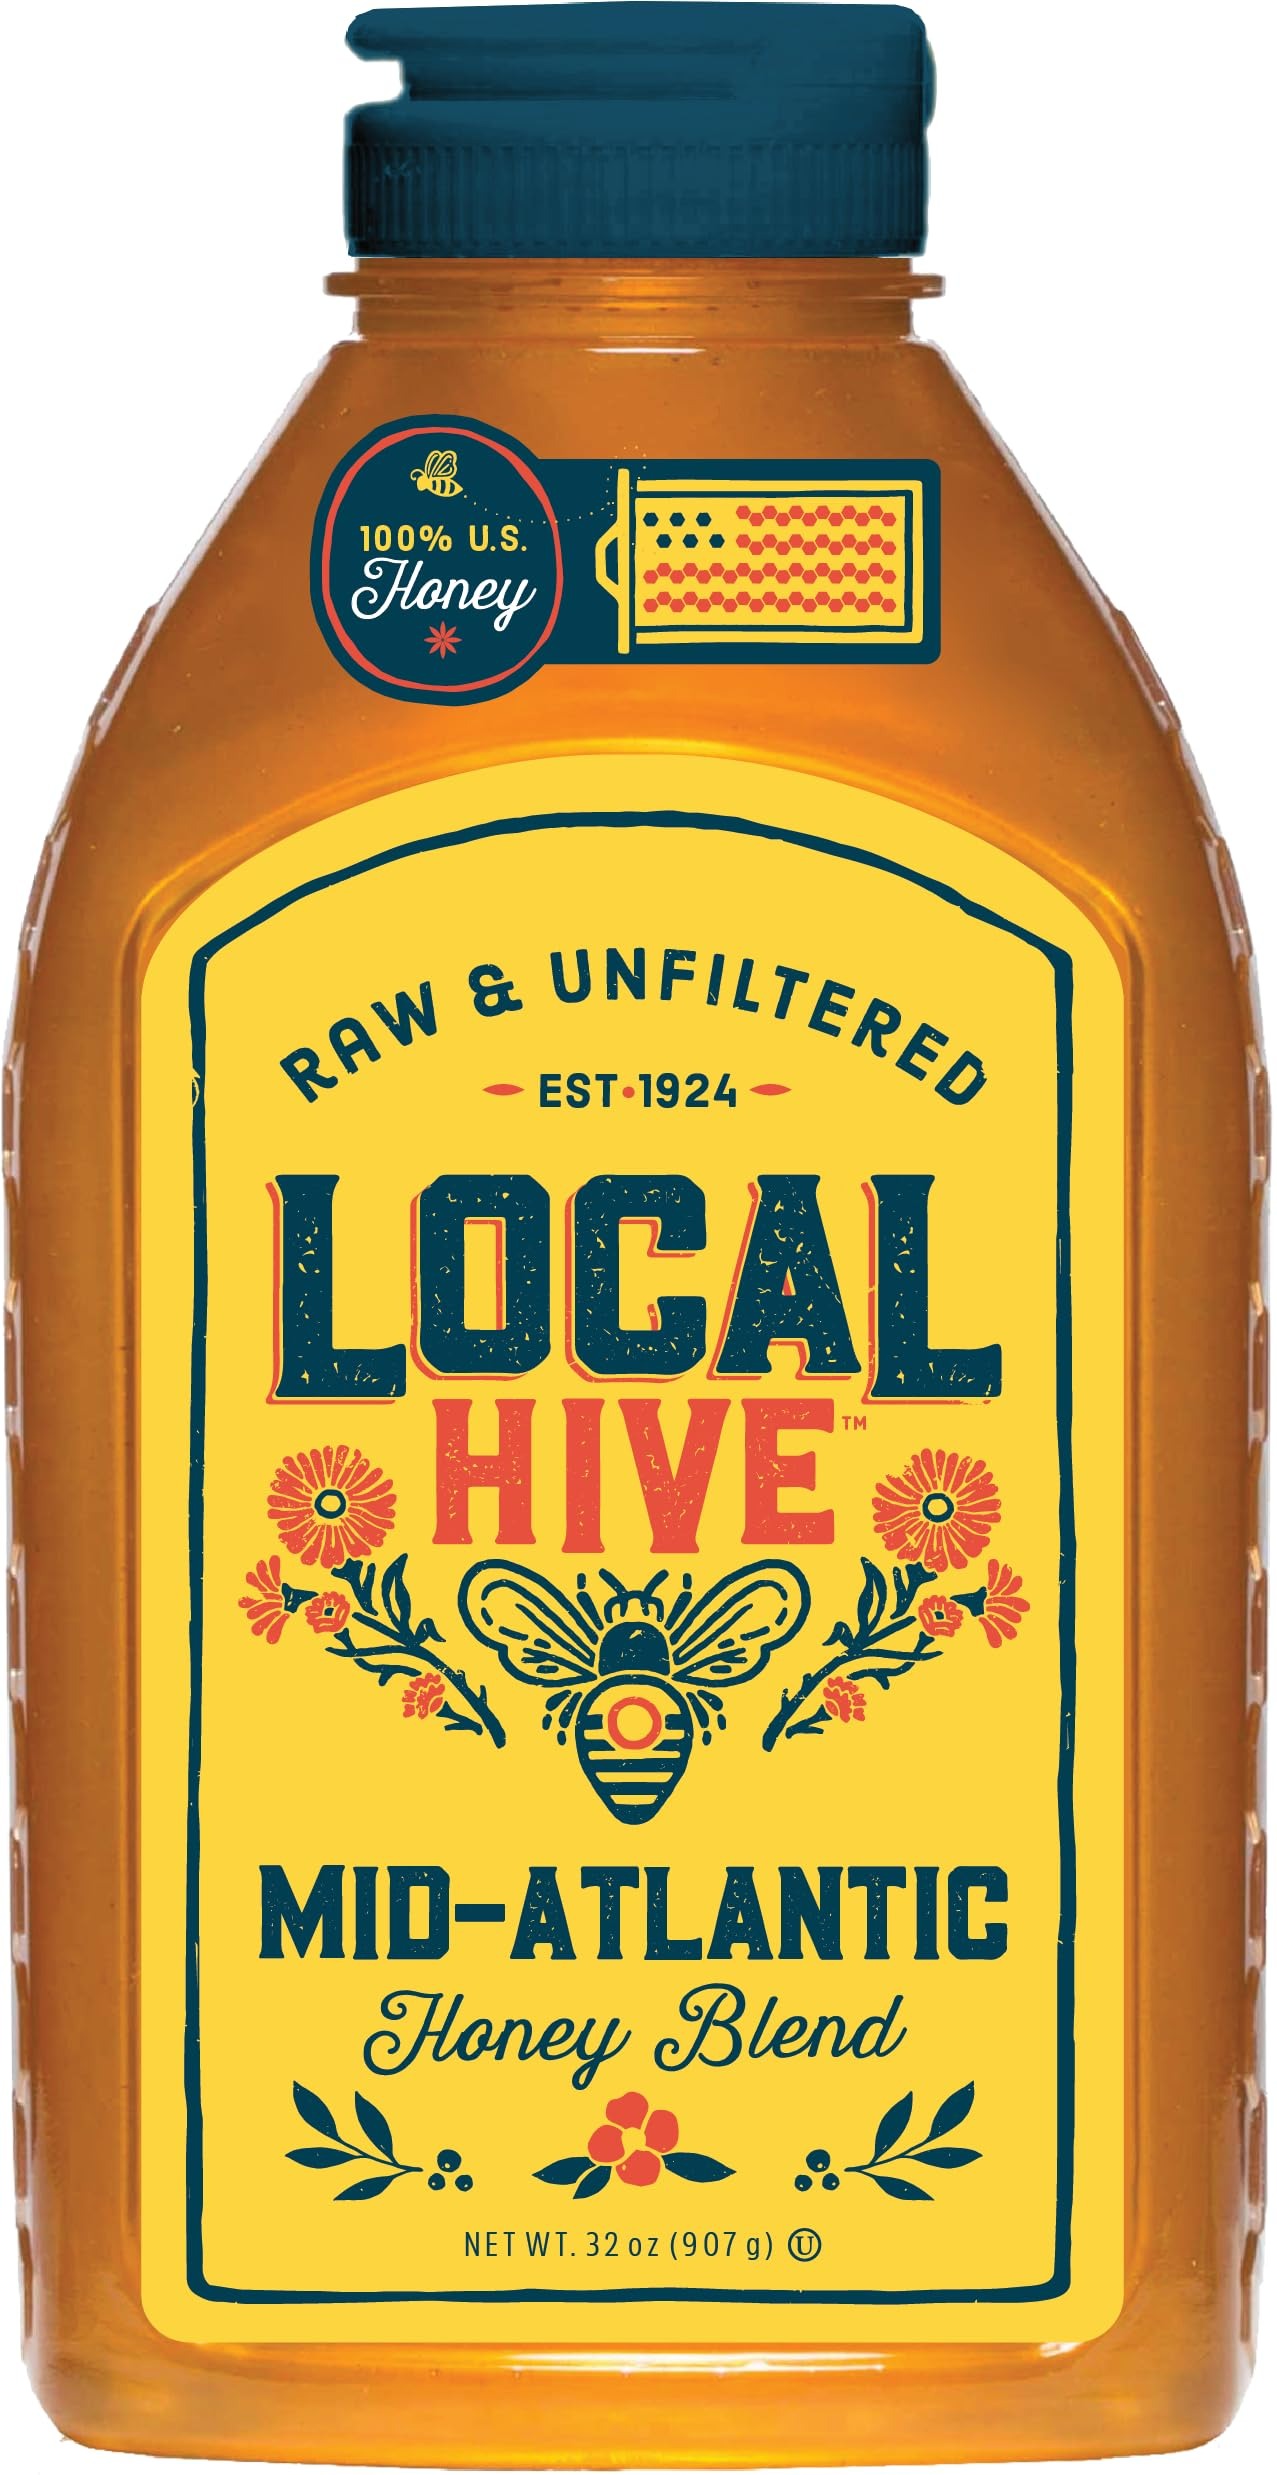
Item Name: Local Hive Mid Atlantic Raw Unfiltered Honey – 32oz, 100% Pure US Honey, Sourced from American Bees and Beekeepers - Natural Sweetener, Ideal for Tea, Baking, and Cooking
Bullet Point 1: Flowery Funky Complex – Rich and layered flavors make every drop interesting.
Bullet Point 2: 100% U.S. Honey – Local Hive Honey supports American beekeepers.
Bullet Point 3: Raw & Unfiltered – Our honey is pure, unheated, unpasteurized, and free from additivies, dyes, or flavorings — just the way the bees made it.
Bullet Point 4: All-Natural Sweetener - Swap out sugar in your coffee, tea, and recipes for honey to add flavor, as well as enzymes, vitamins, and minerals.
Bullet Point 5: Supports Pollinators – A portion of proceeds from Local Hive support PACE (Pollinator Awareness Through Conservation and Education) program through the Butterfly Pavilion.
Product Description: Enjoy Local Hive 100% pure, raw and unfiltered honey straight from the hive of local beekeepers in the Southeast Our honey is full of healthy nutrients such as vitamins, minerals, antioxidants, amino acids, enzymes and bee pollen. It makes a great alternative sweetener compared to sugar and is ideal for baking, tea and coffee. In addition, a portion of the proceeds from every bottle sold is donated to PACE (Pollinator Awareness Through Conservation & Education).
Value: 32.0
Unit: Ounce

Price: 22.5